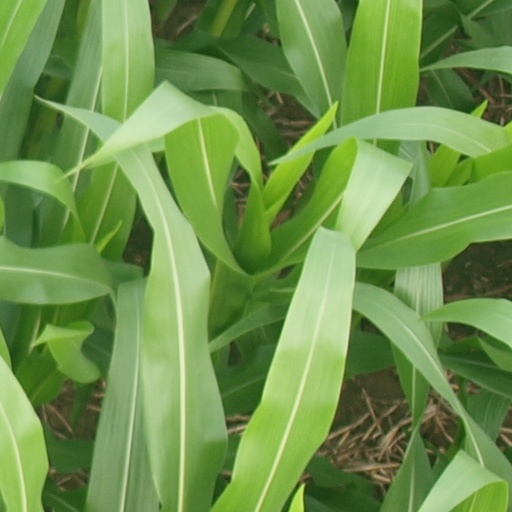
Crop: maize; corn